University of Massachusetts Amherst

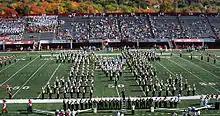
Minuteman Marching Band during a pre-game show.

UMass Amherst has a history of protest and activism among the undergraduate and graduate population and is home to over 200 registered student organizations (RSOs).